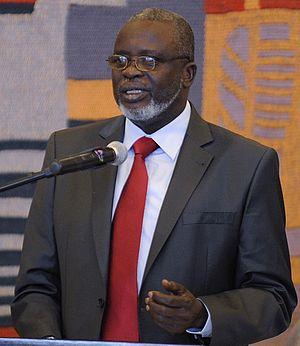
Malam Bacai Sanhá, né le 5 mai 1947 et mort le 9 janvier 2012 à Paris, est un homme d'État bissau-guinéen. Ancien militant anticolonialiste, il a assuré plusieurs mandats de ministre et a présidé l'assemblée nationale de Guinée-Bissau de 1994 à 1998 avant d'être élu à l'élection présidentielle de 2009. Entre 1999 et 2000, il avait déjà assuré la présidence par intérim après le départ de Nino Vieira contraint à l'exil par la guerre civile. Il fut président de la République du 8 septembre 2009 à sa mort. La maladie dont il souffrait n'a jamais été rendue publique.